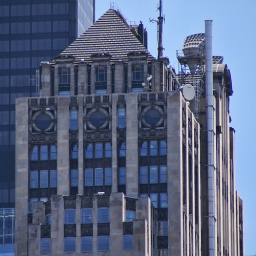
Art deco tower on a building in Chicago, Illinois.